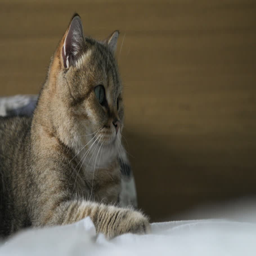
cat lying on the bad , trying to sleep .